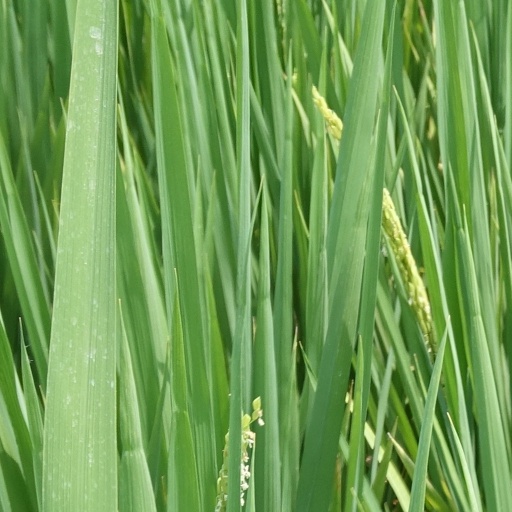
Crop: rice